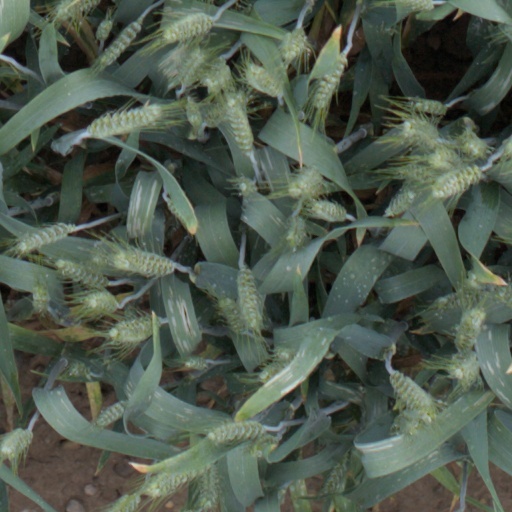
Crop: wheat